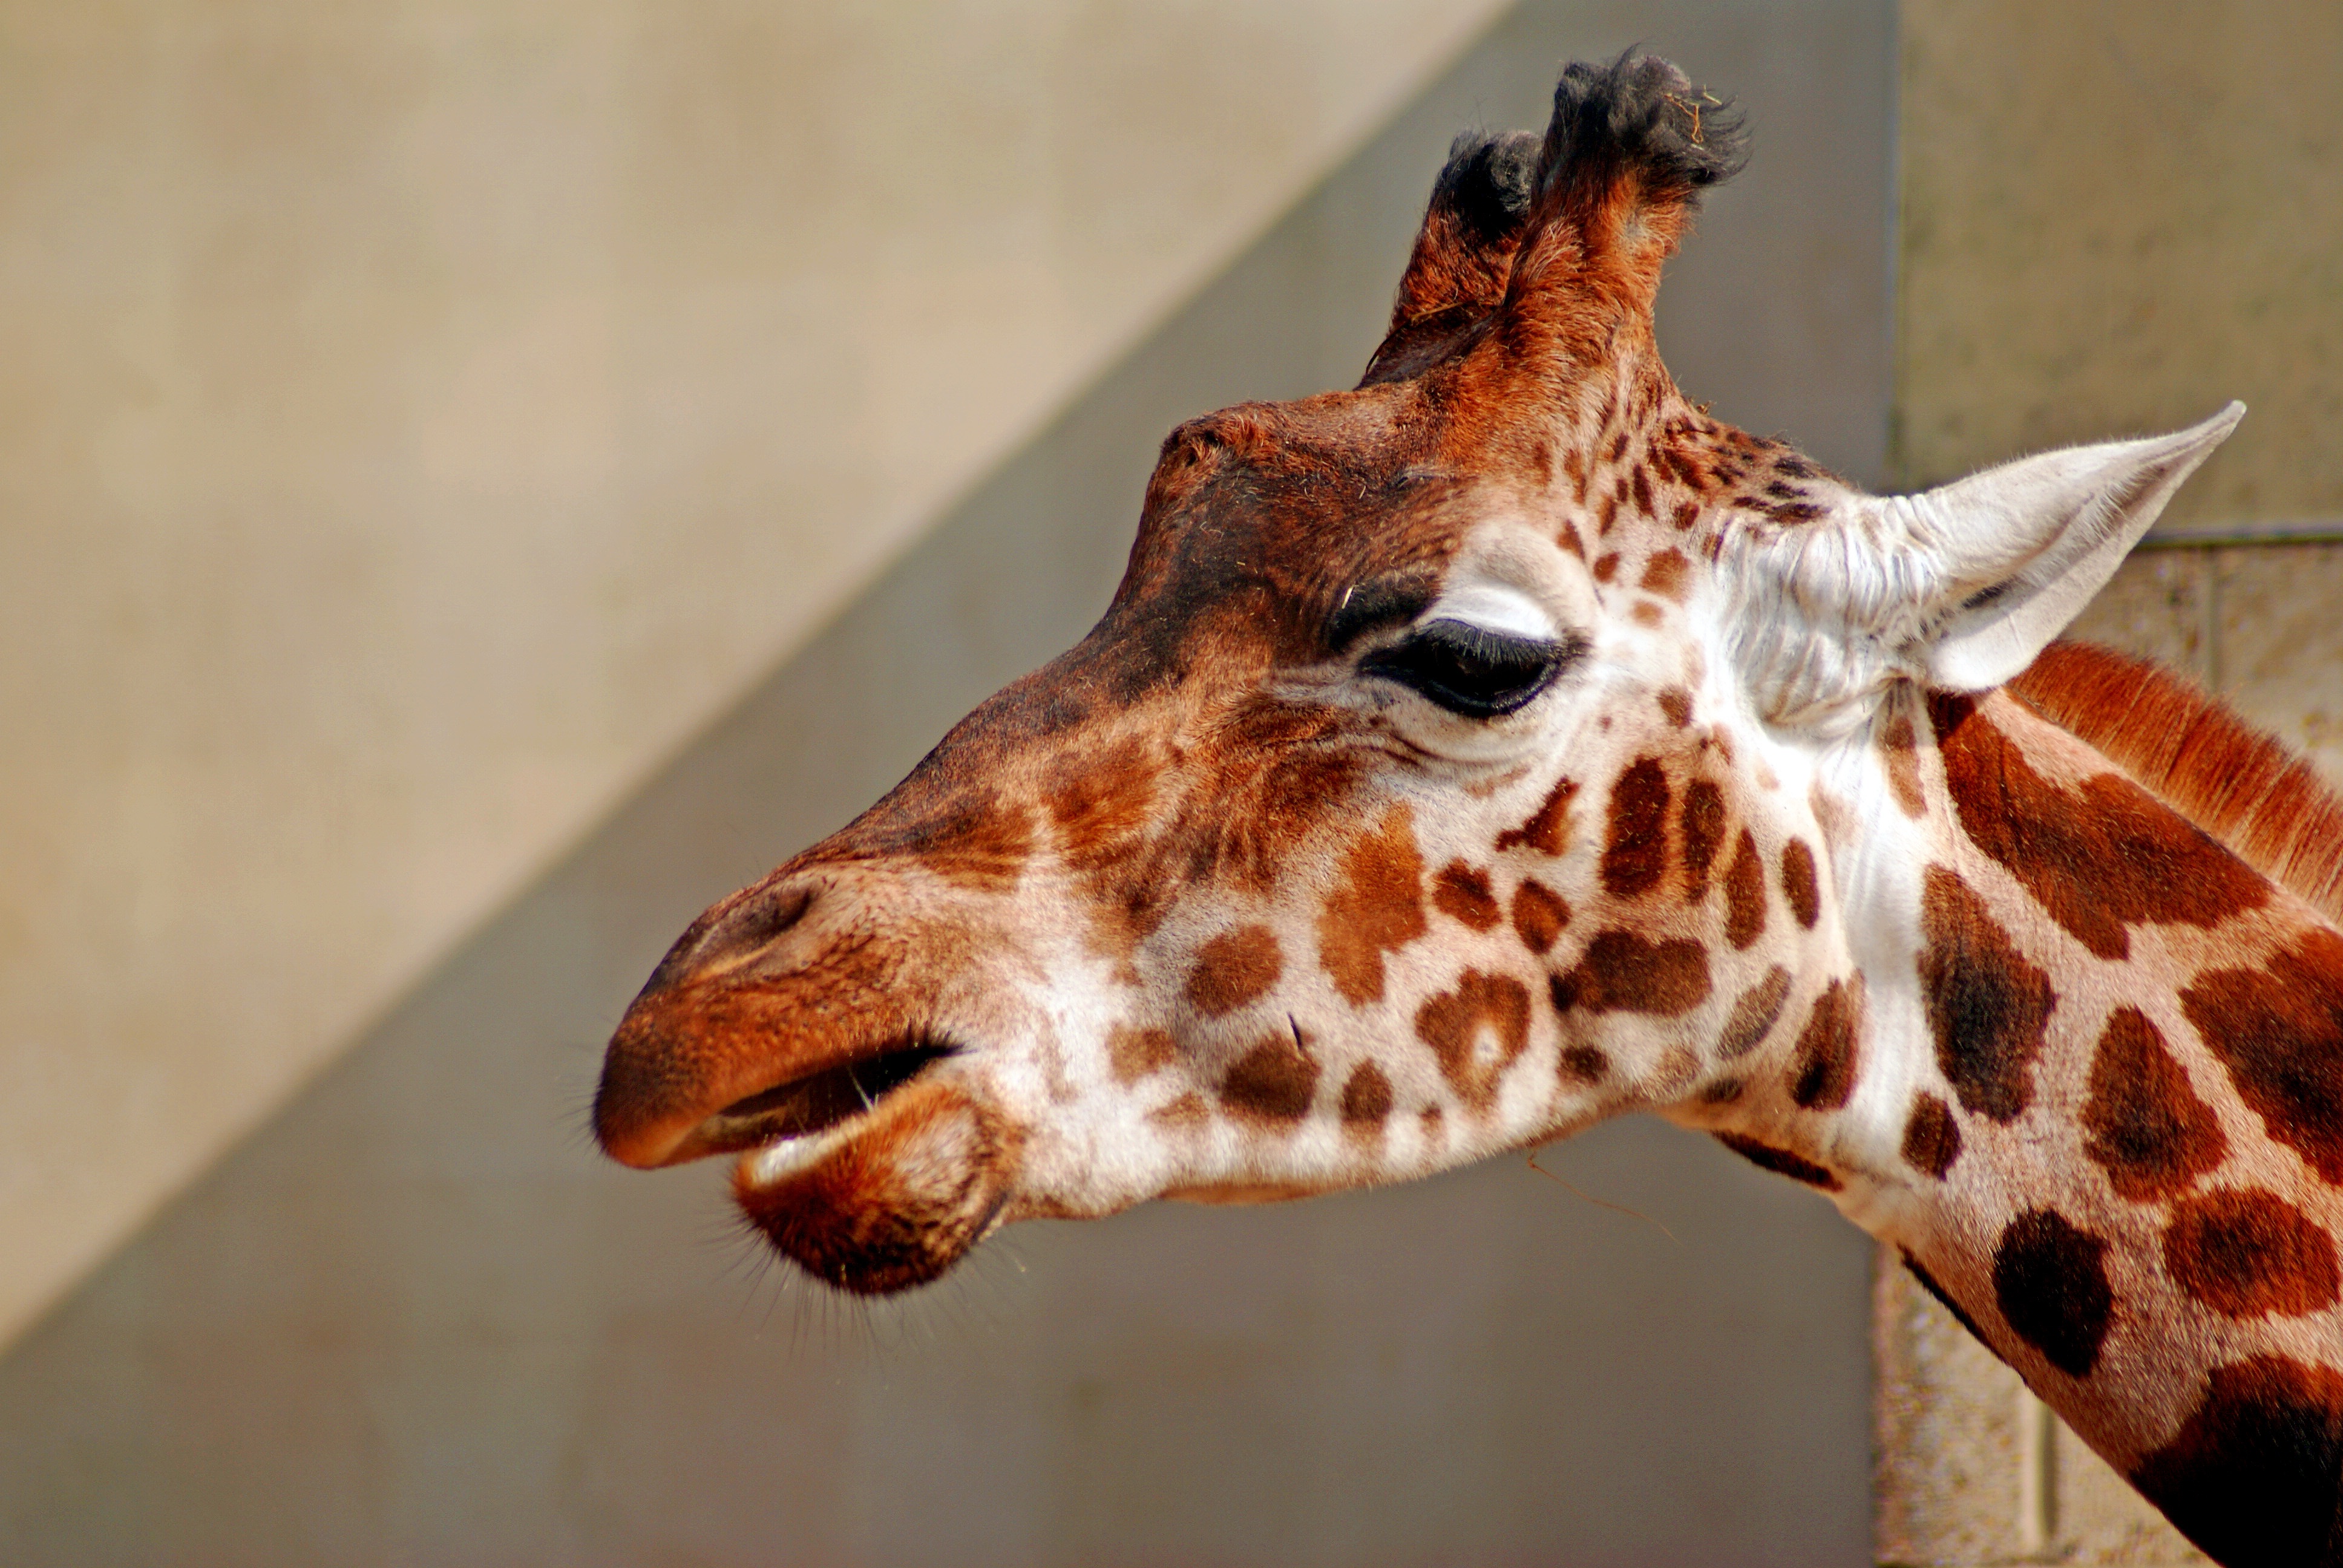
animal, profile, wildlife, wild, zoo, africa, mammal, fauna, close up, giraffe, nose, spots, vertebrate, safari, zoo animals, giraffidae